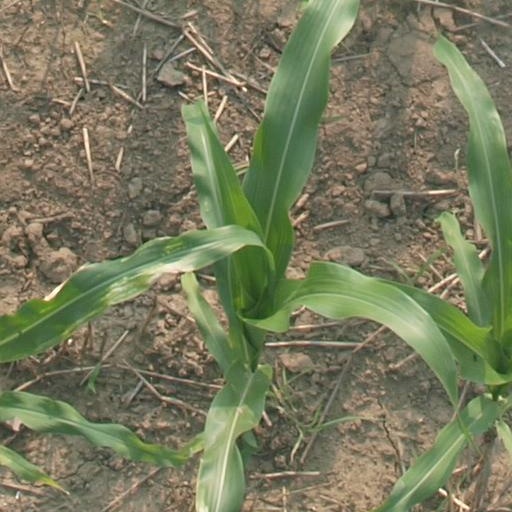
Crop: maize; corn